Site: brandenburg
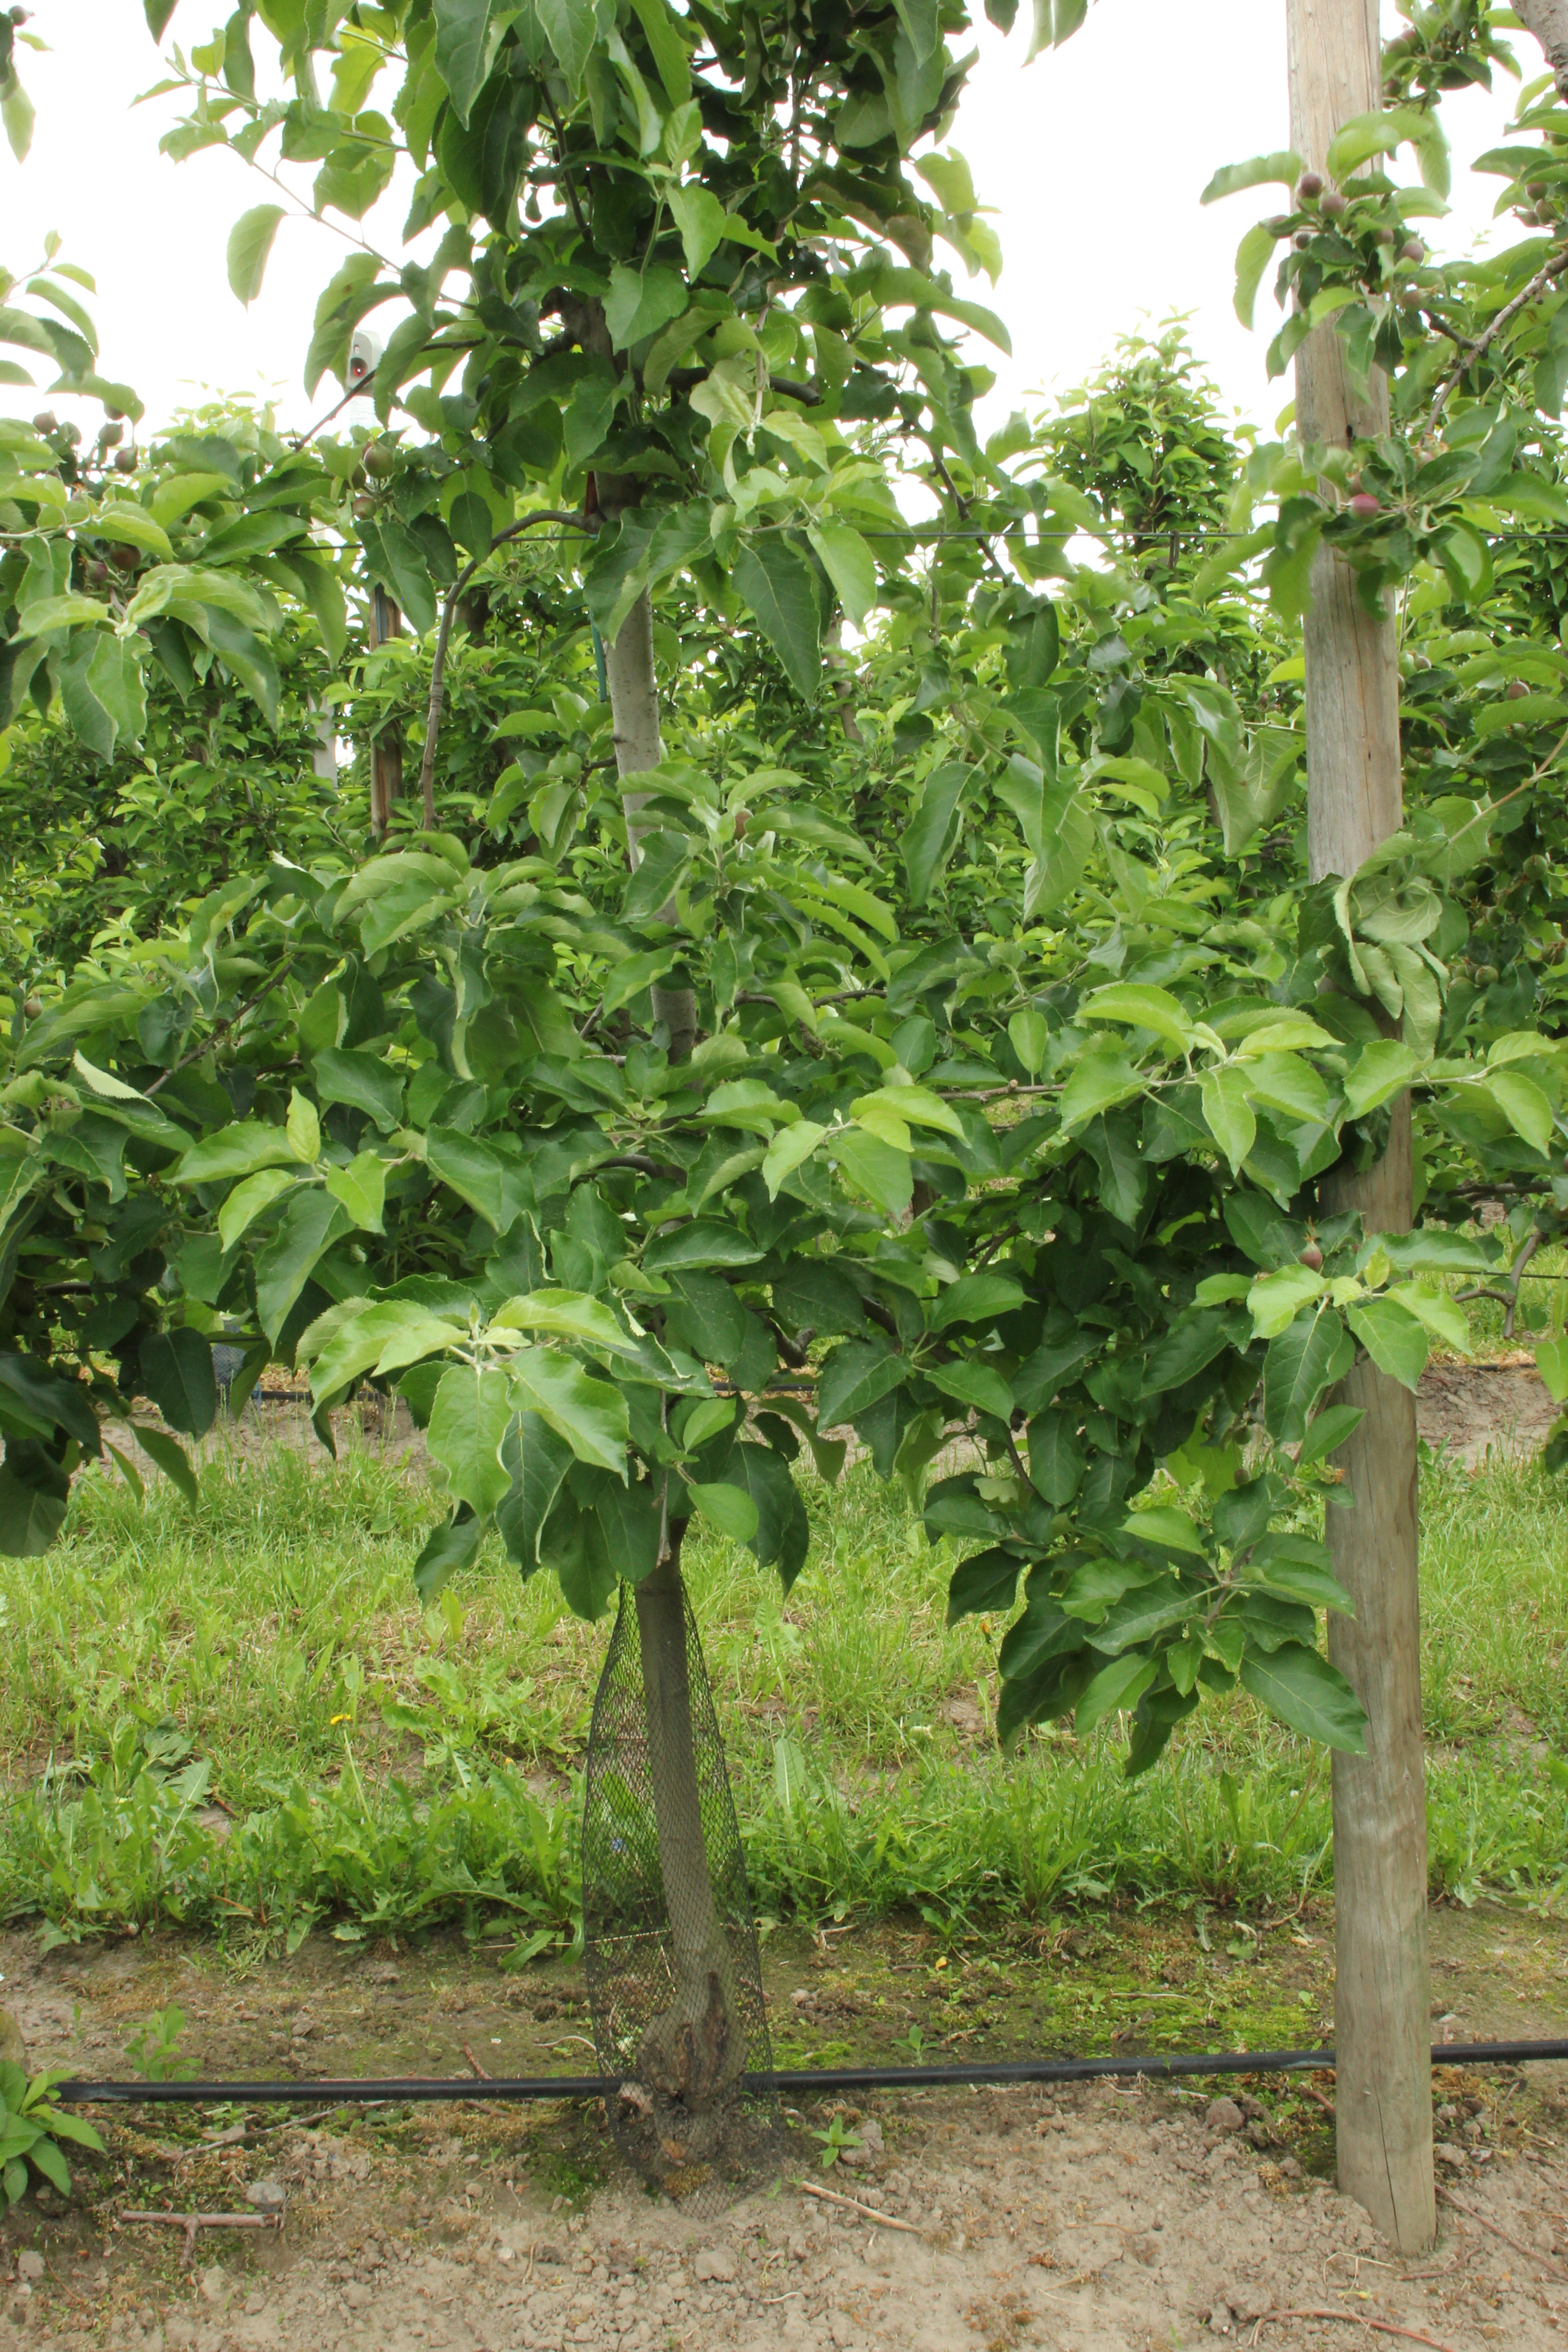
Growth stage (BBCH 72): Development of fruit